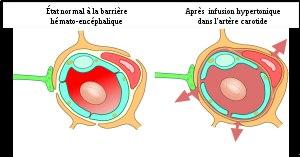
Pour introduire des médicaments dans le système nerveux central, une étape indispensable est le franchissement de la barrière hémato-encéphalique, ce qui est très difficile, car elle est remarquablement efficace pour protéger le milieu cérébral. C'est pourquoi il est important de trouver et mettre au point de nouvelles stratégies dans ce but. C'est une barrière dynamique, qui contrôle par des processus d'influx et d'efflux quelles molécules présentes dans le sang pourront passer dans le milieu liquide qui baigne le cerveau, le liquide cérébrospinal : aliments, médicaments, drogues, xénobiotiques. Environ 98 % des médicaments envisageables pour soigner le système nerveux central, et tout particulièrement le cerveau, ne la franchissent pas.